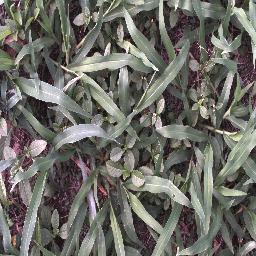
Label: negative